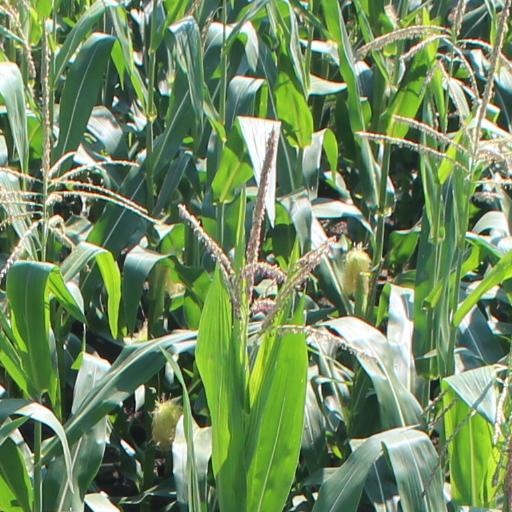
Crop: maize; corn